Alfa Romeo in Formula One

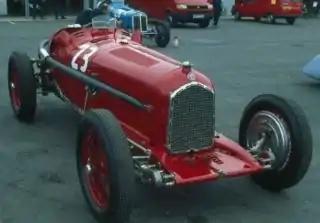
The Alfa Romeo P3.

Before World War II, Alfa Romeo was a dominant presence in Grand Prix motor racing. The P2 and the P3 consistently achieved victories until 1934, when the German Mercedes and Auto Union cars emerged and posed serious competition. By this time, Alfa Romeo had withdrawn temporarily as a manufacturer and was run by Enzo Ferrari and his Scuderia Ferrari team from 1929 to 1938. From 1934 to the start of World War II in 1939, Alfa often experienced a scarcity of victories, as their cars appeared underdeveloped compared to the technically advanced Mercedes.